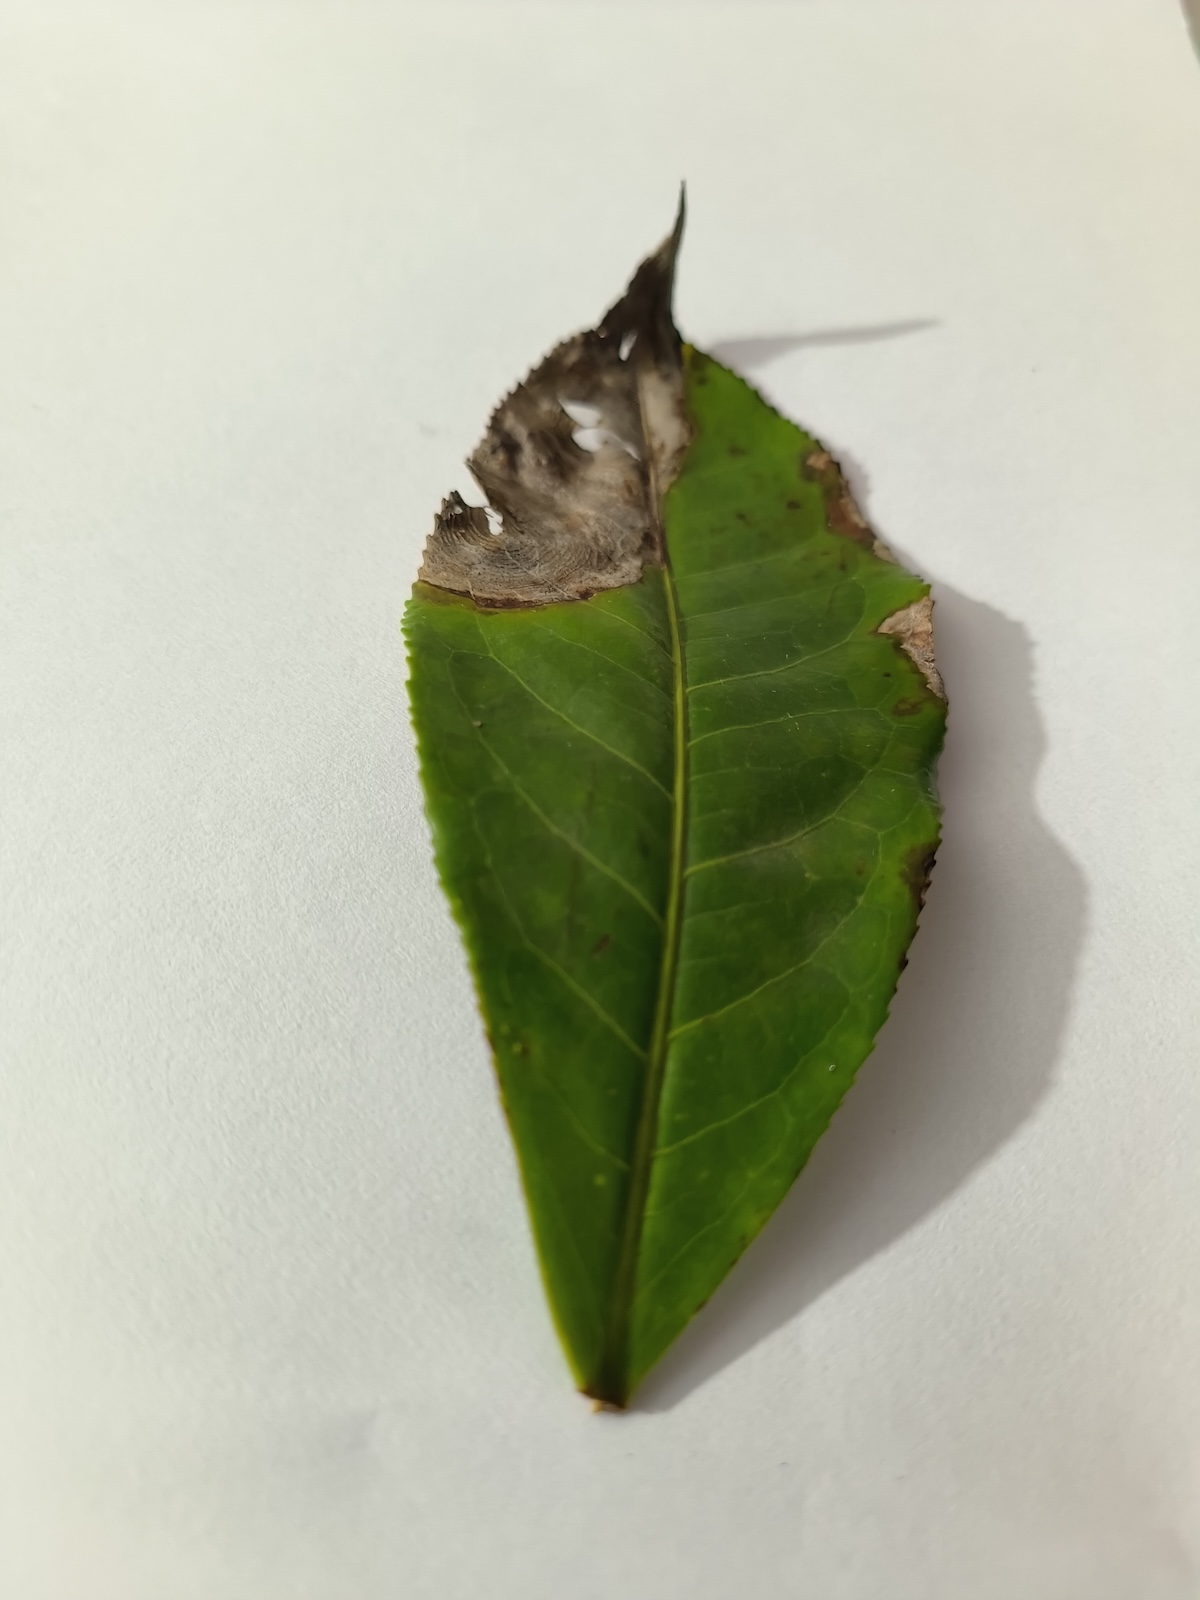
Label: Gray Blight